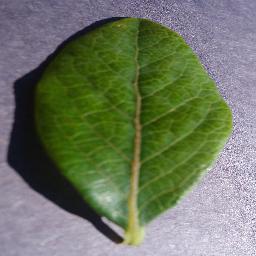
Label: Blueberry___healthy